Dell M1000e

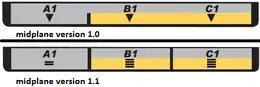
Indication on back of chassis to see which midplane was installed in factory

The midplane is completely passive. The server-blades are inserted in the front side of the enclosure while all other components can be reached via the back.